Carver Theatre (Columbia, South Carolina)

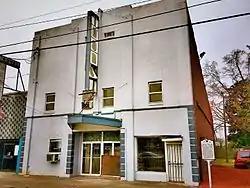

Carver Theatre is a historic African American movie theater in Columbia, South Carolina. It was built in 1941, and is a two-story, rectangular, brick commercial building. It has a flat roof and a vertical marquee. It operated as a movie theater until 1971.